Ralf Dümmel

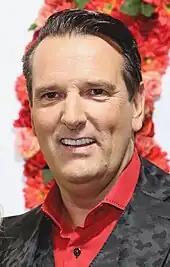
Dümmel in 2017

Ralf Dümmel (born 2 December 1966) is a German entrepreneur, managing director of the family business DS Produkte and investor in the VOX founder show "Die Höhle der Löwen".